Default password

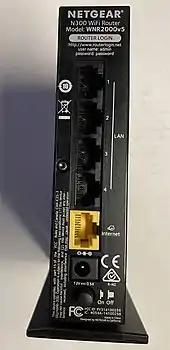
WiFi Router with default password "password"

Where a device needs a username and/or password to log in, a default password is usually provided to access the device during its initial setup, or after resetting to factory defaults.